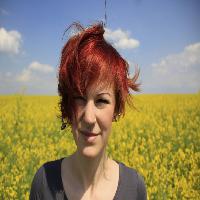
Weather: sun or clear